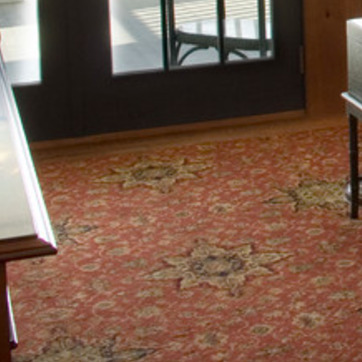
Material: carpet